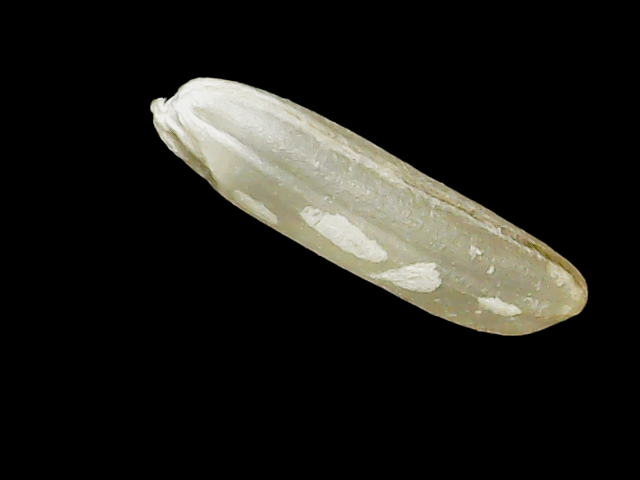
Rice variety: Binadhan19